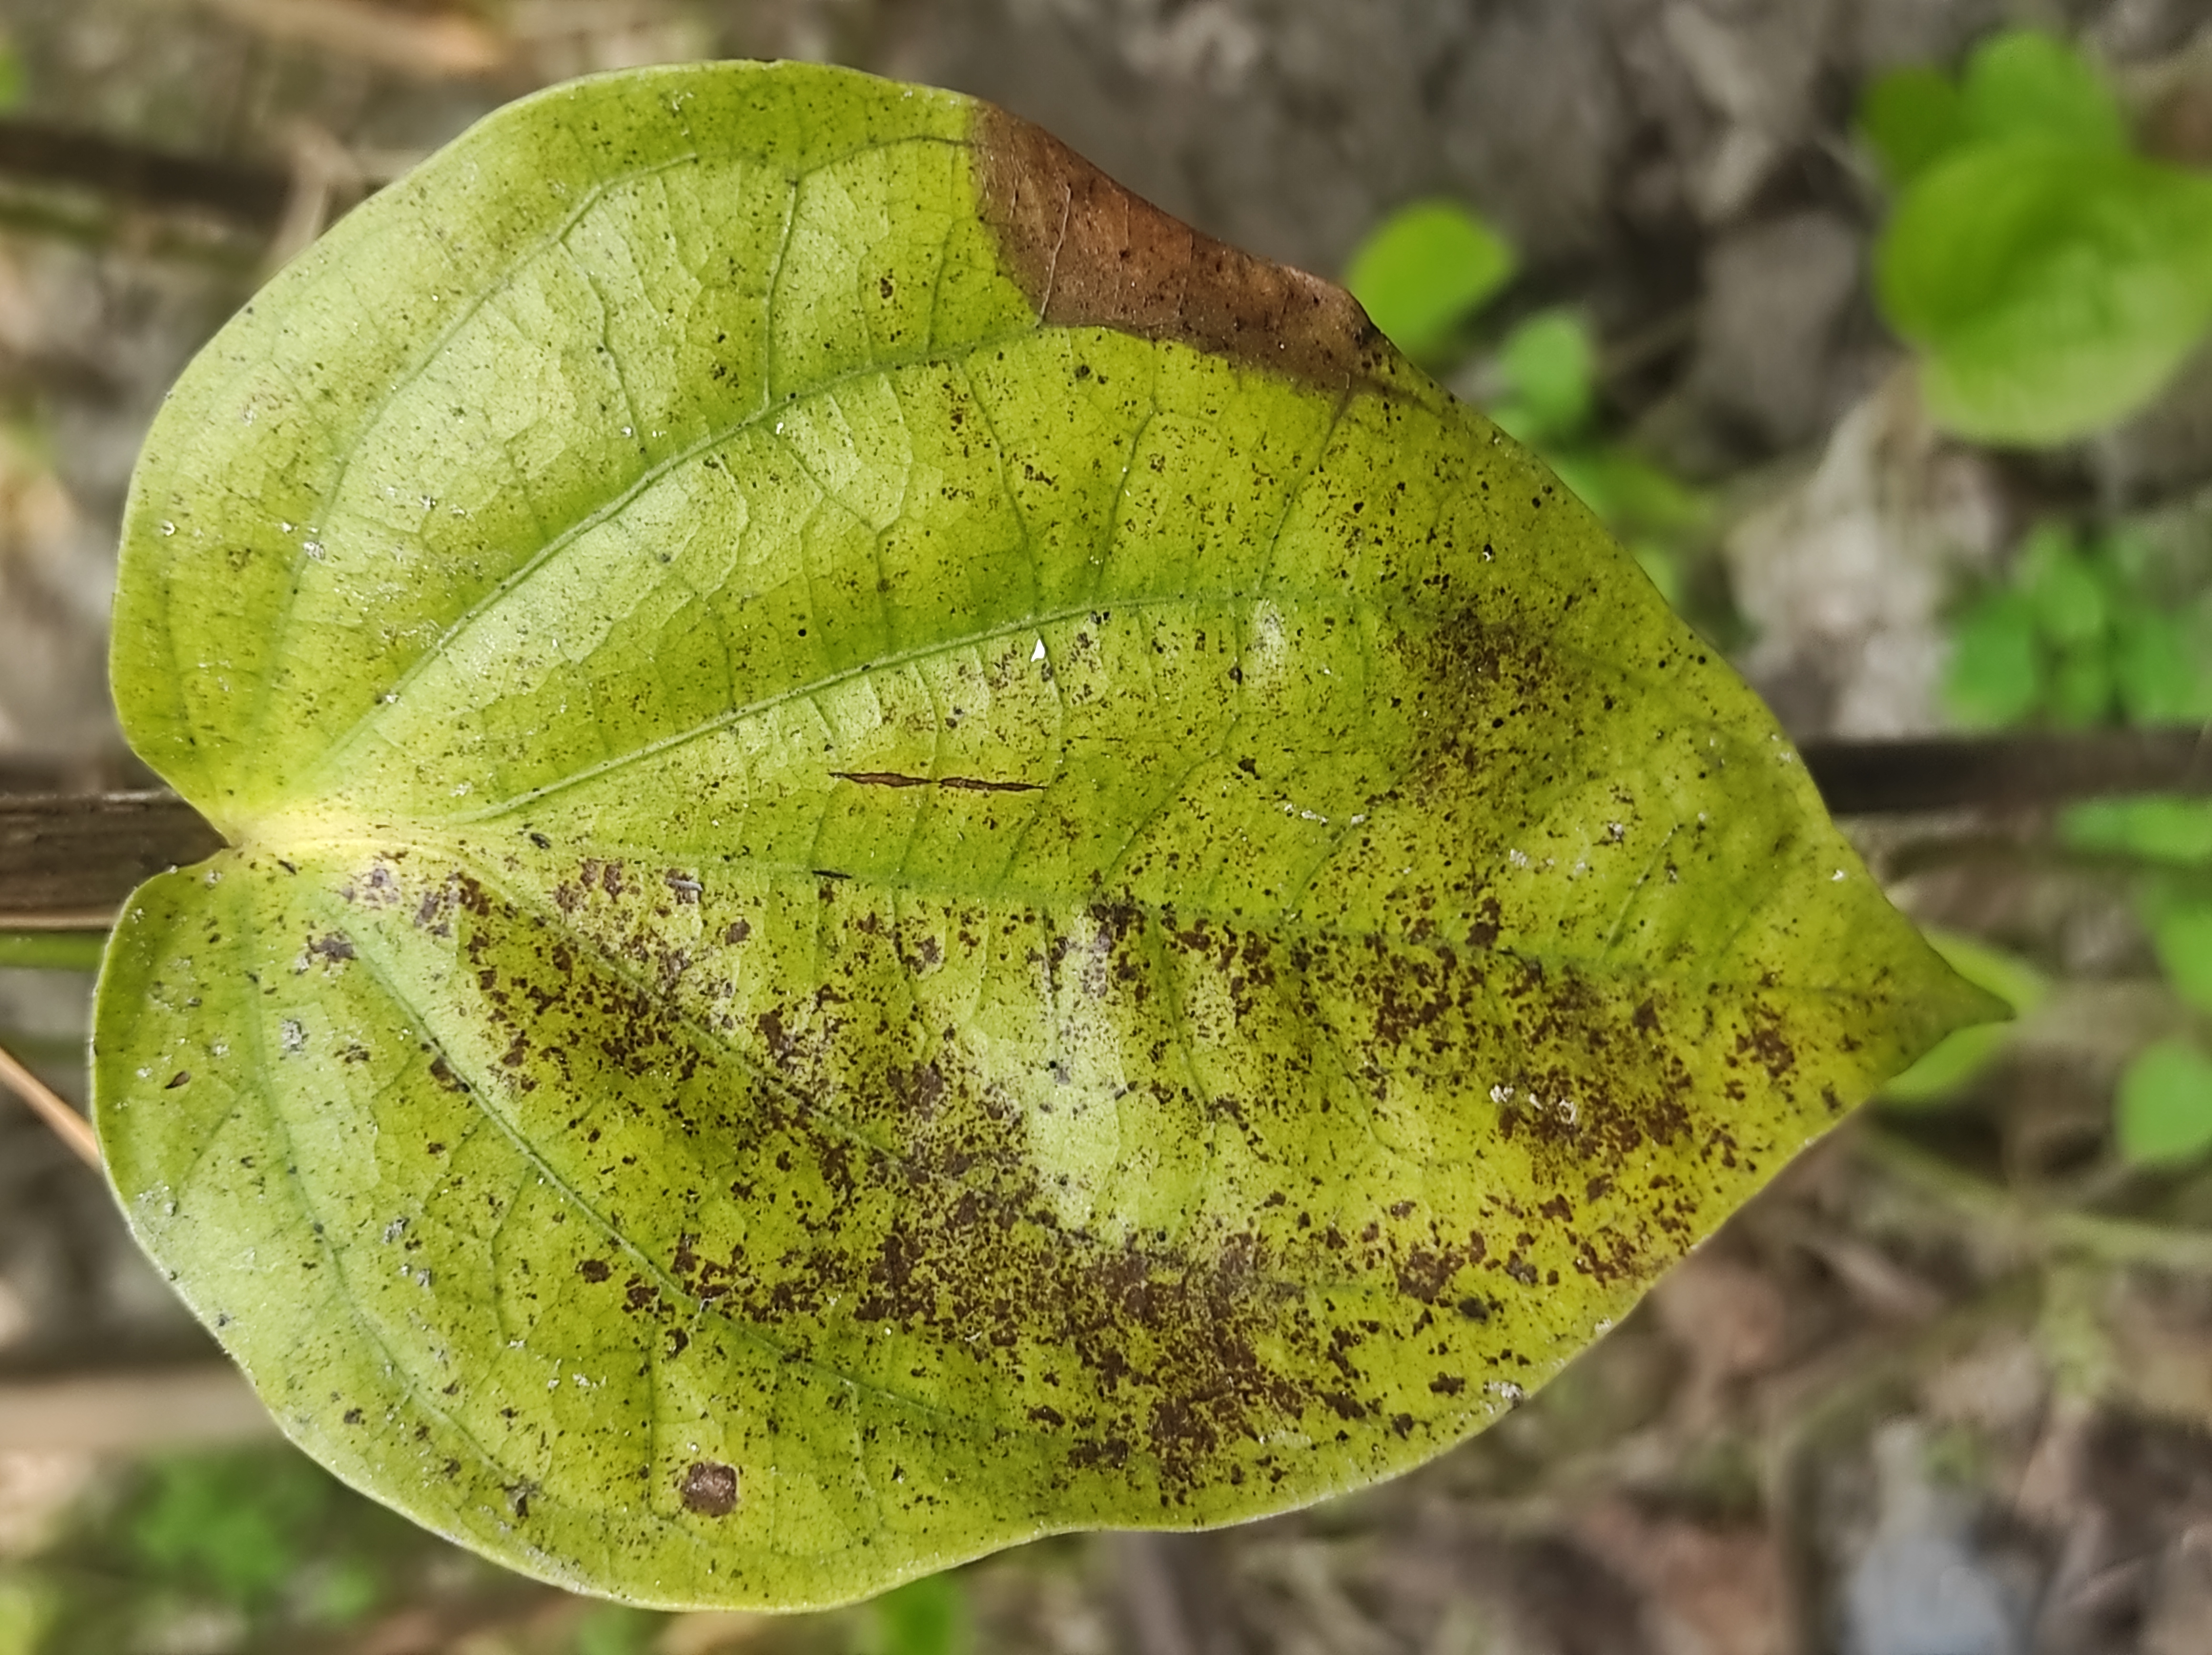
Label: Fungal_Brown_Spot_Disease